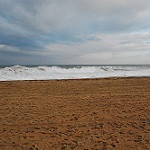
Label: sea